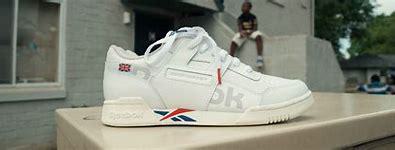
Brand: Reebok
Model: Classic